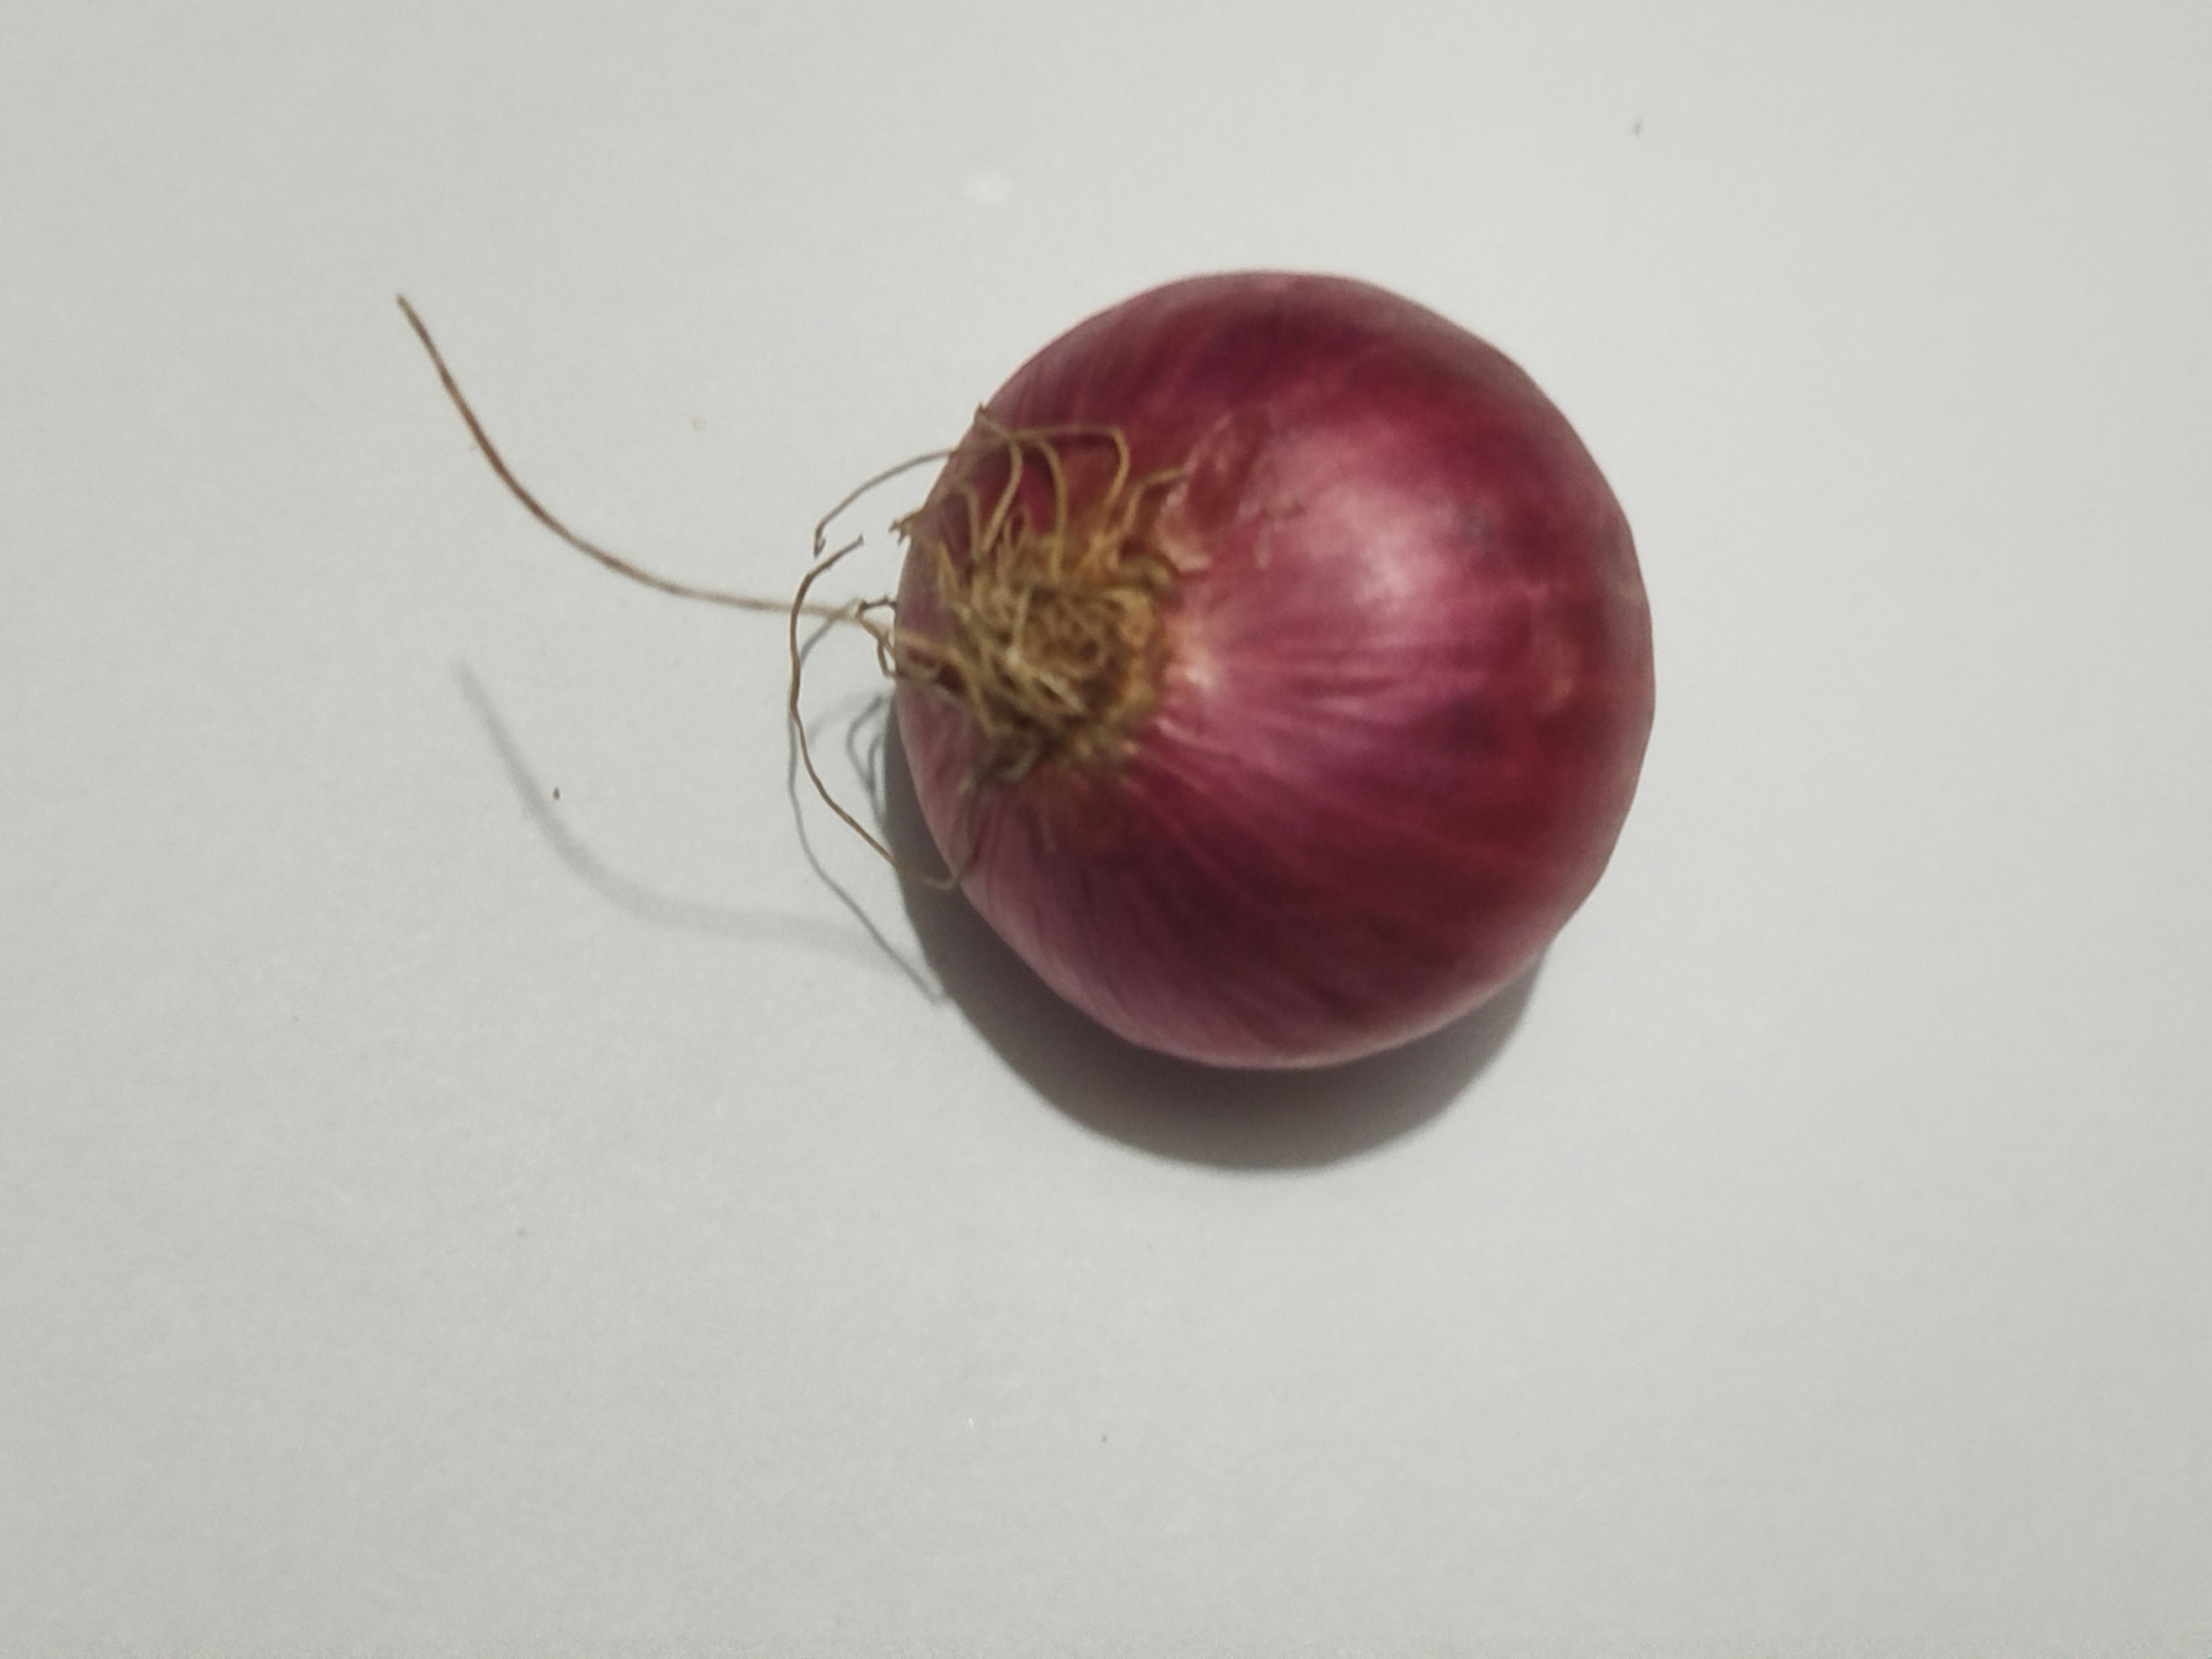
Label: Onion